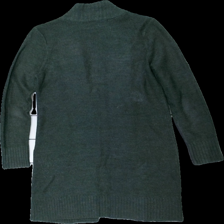
View: back
Type: Cardigan
Category: Ladies
Brand: H&M
Colors: Grey
Material: 100% acrylic
Cut: Regular
Size: S
Season: All
Damage location: middle center
Price range: <50
Recommended usage: Export
Description: grå kofta, nopprig